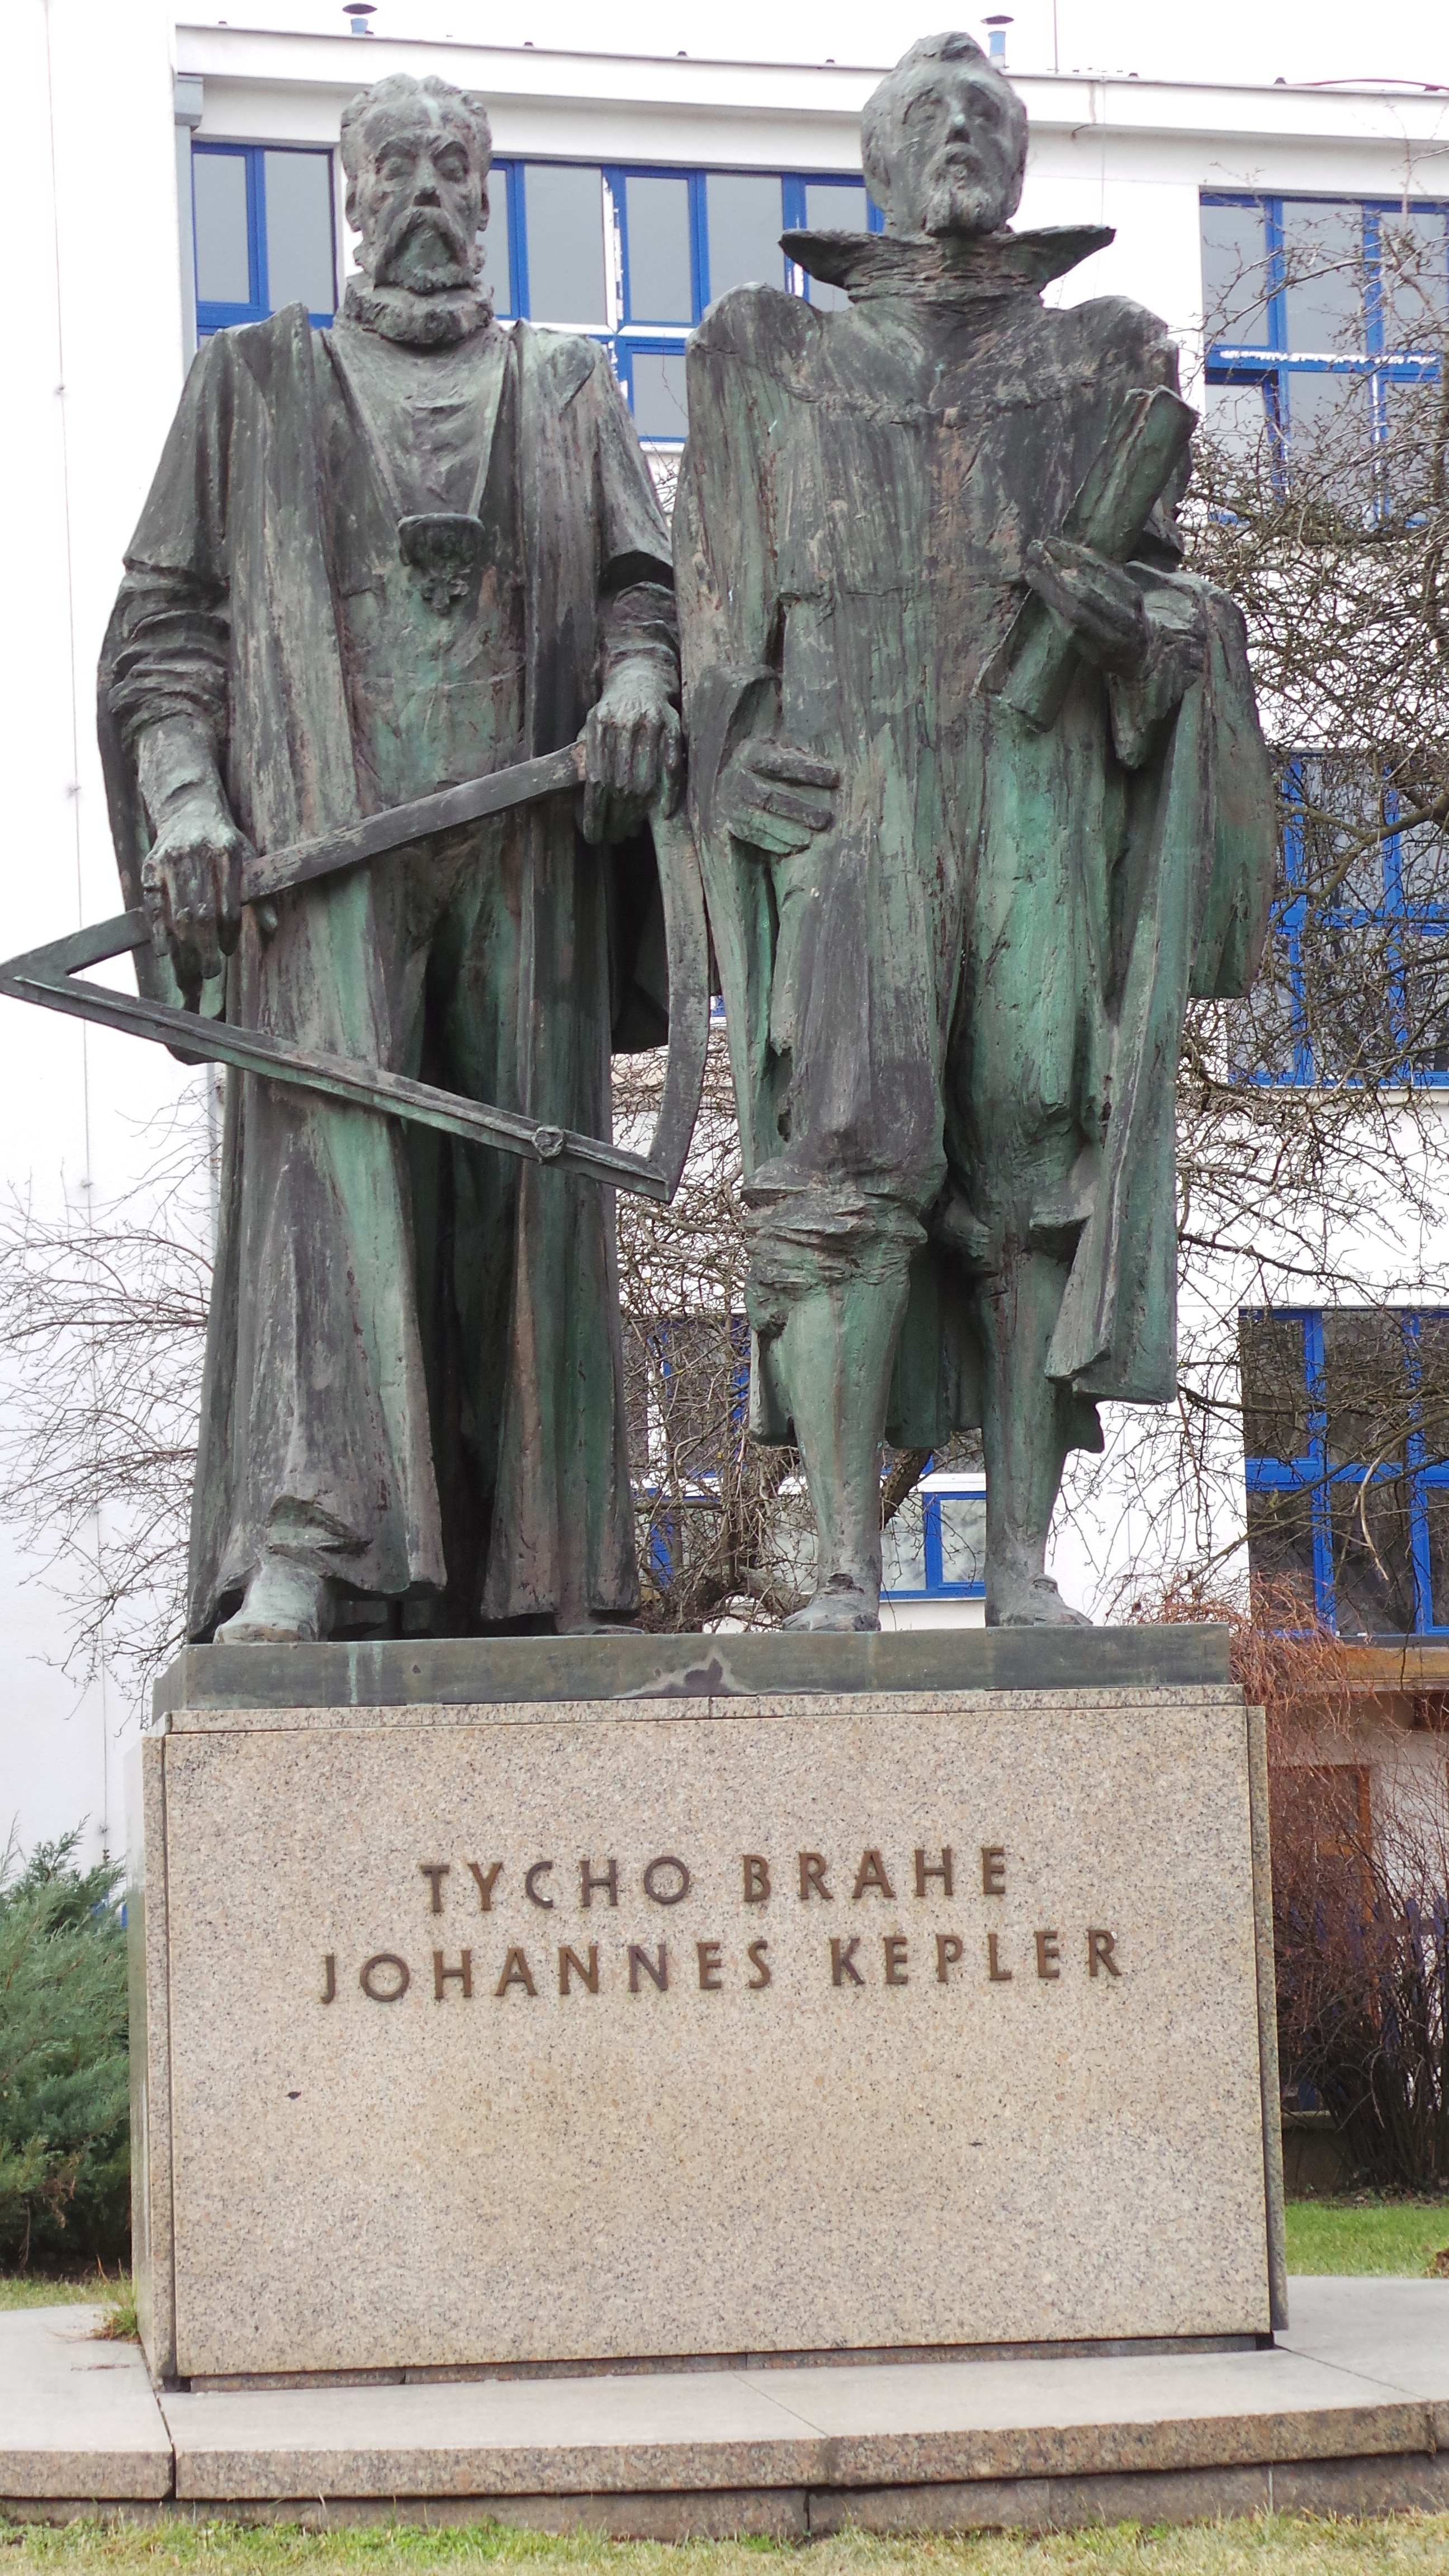
monument, statue, prague, sculpture, memorial, art, kepler